History of education

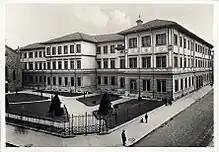
A high school in Milan in the 1920s

By the 18th century, universities published academic journals; by the 19th century, the German and French university models were established. The French established the Ecole Polytechnique in 1794 under the mathematician Gaspard Monge during the French Revolution, and it became a military academy under Napoleon I in 1804. The German university — the Humboldtian model — was established by Wilhelm von Humboldt and was based upon Friedrich Schleiermacher's liberal ideas about the importance of seminars and laboratories. In the 19th and 20th centuries, universities concentrated on science and served an upper-class clientele. Science, mathematics, theology, philosophy, and ancient history comprised the typical curriculum.